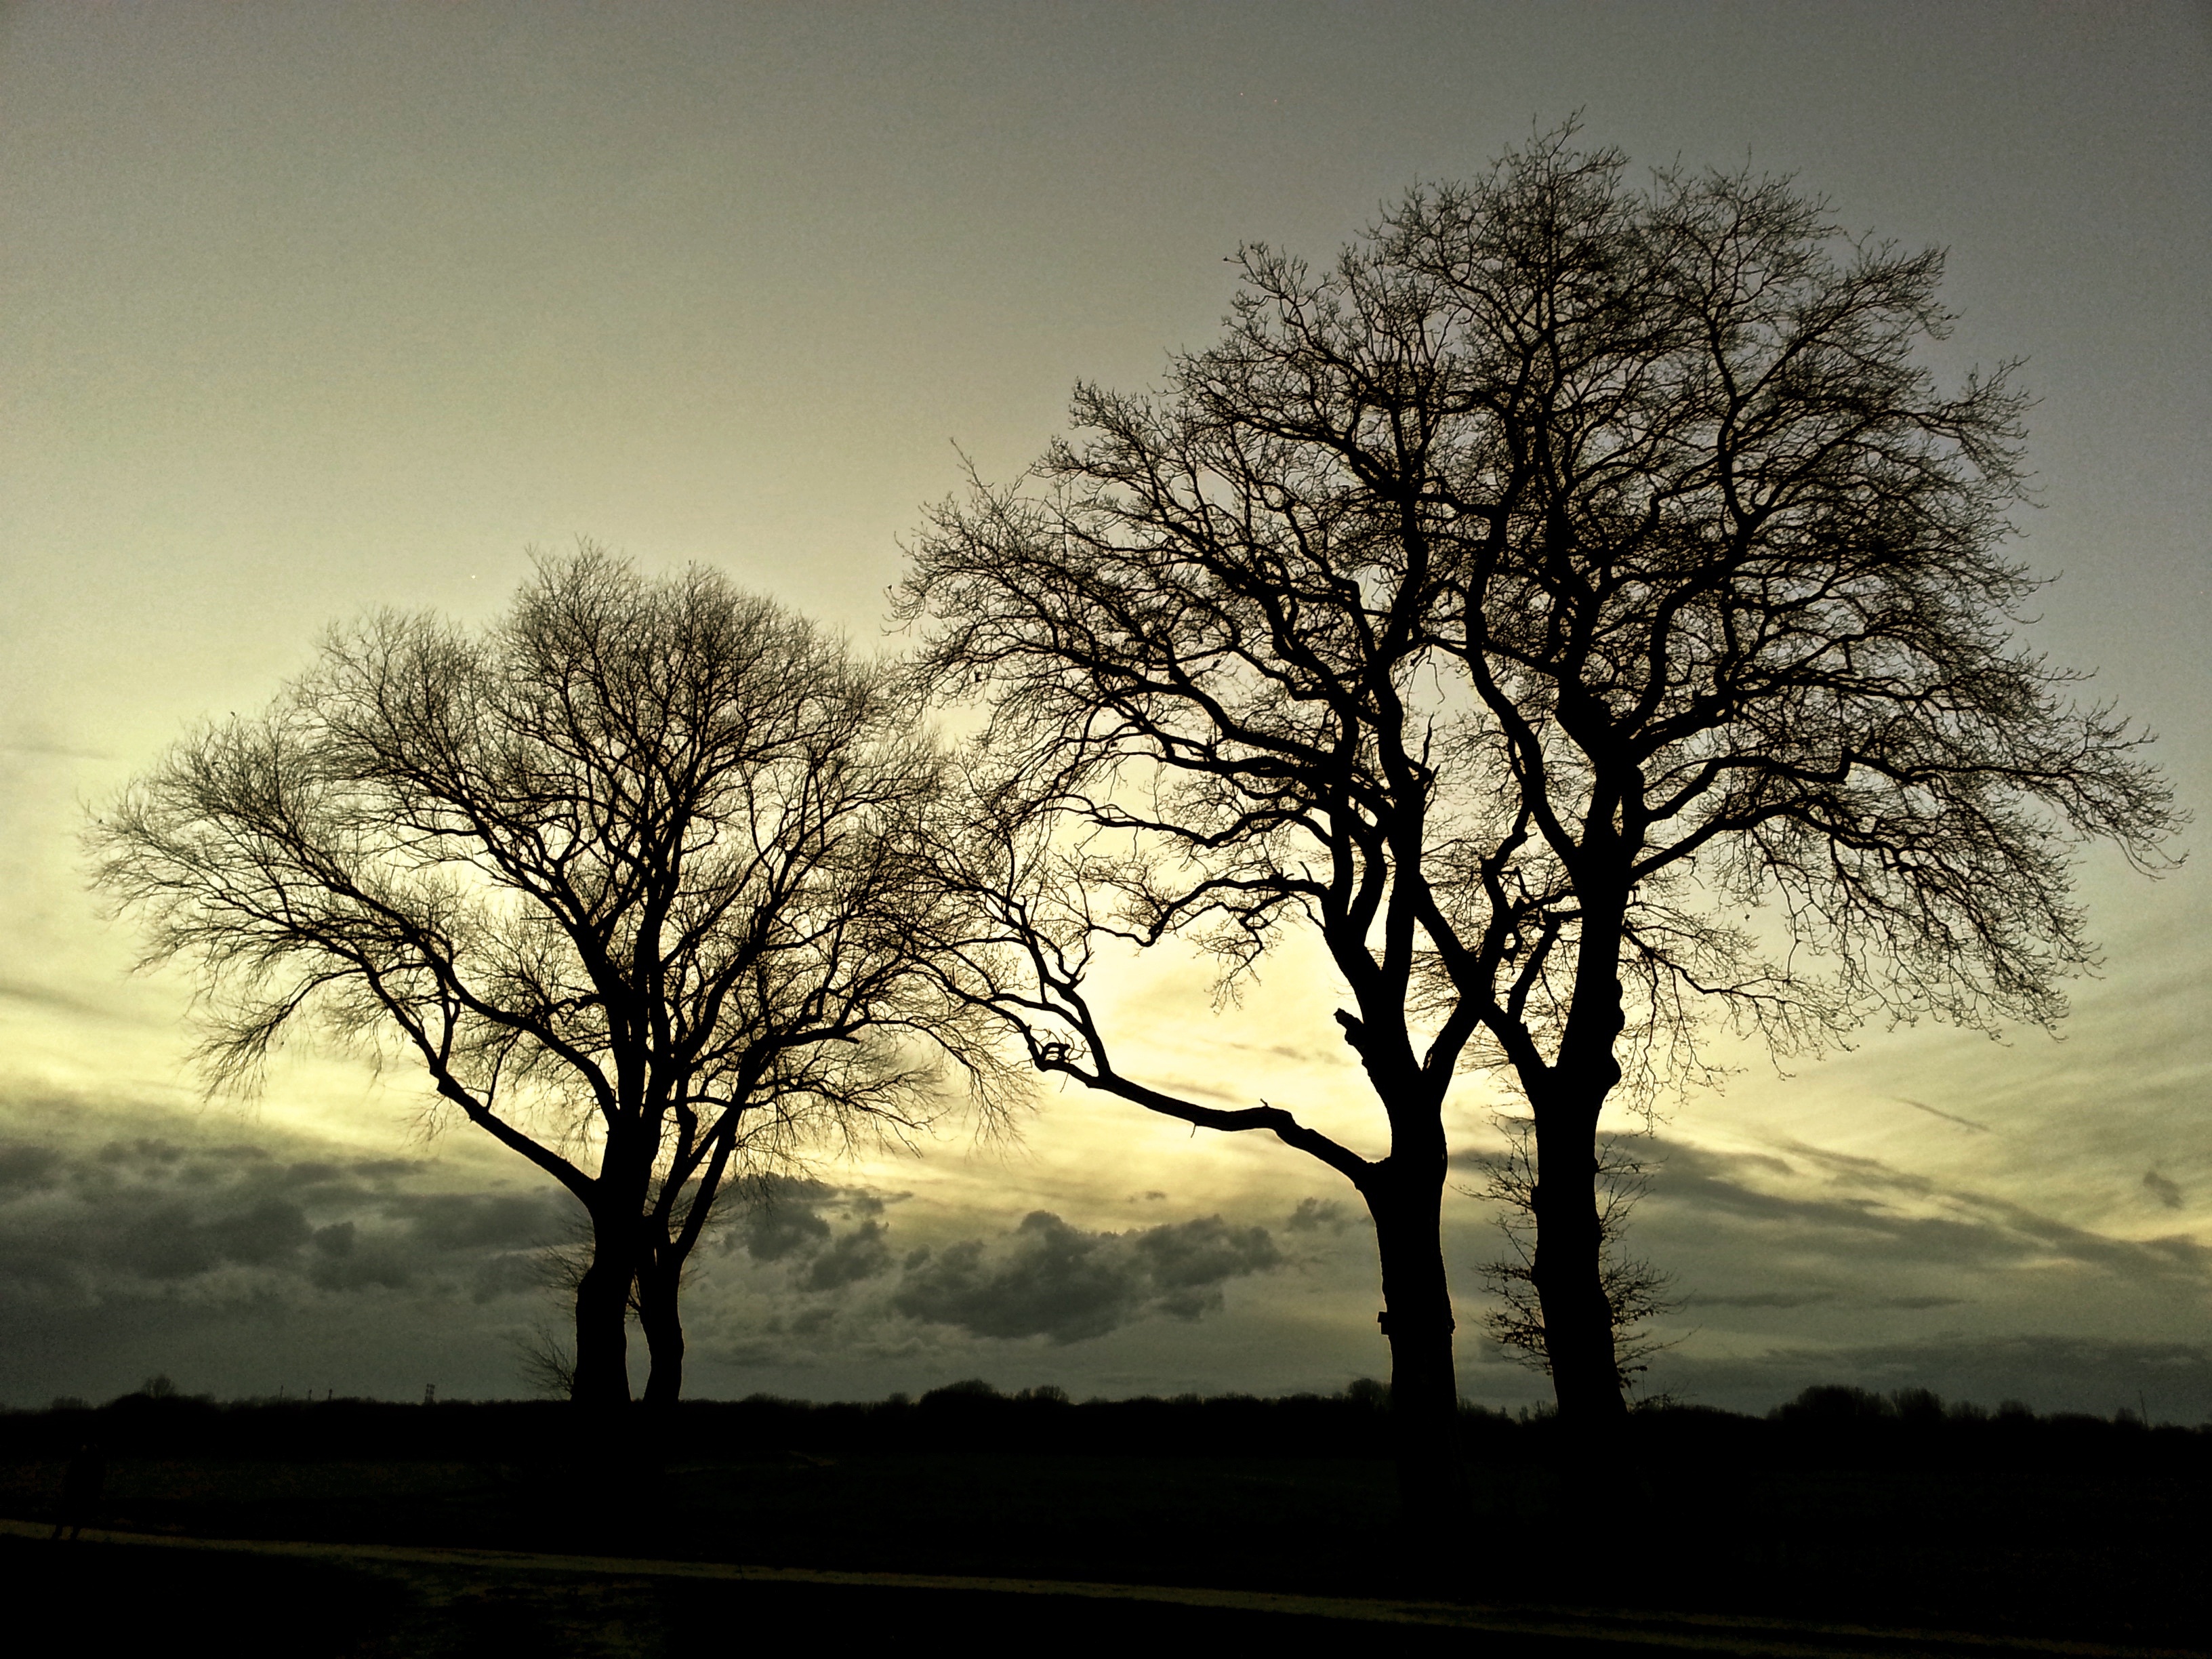
landscape, tree, nature, forest, branch, silhouette, light, cloud, plant, sky, sun, sunrise, sunset, mist, sunlight, morning, dawn, atmosphere, mystical, dusk, evening, canopy, autumn, monochrome, lighting, trees, tribe, aesthetic, clouds, branches, mood, abendstimmung, atmospheric, old tree, sky romantic, atmospheric phenomenon, woody plant